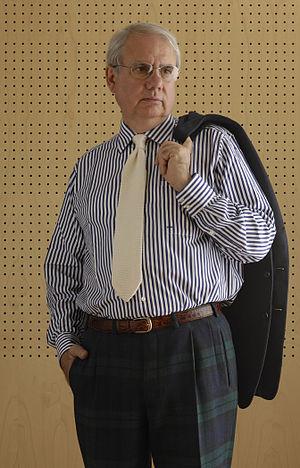
Photo de l'Architecte Pier Paolo Maggiora, ArchA SpA, Tourin, Italia
Pier Paolo Maggiora est un architecte italien des XXᵉ et XXIᵉ siècles.